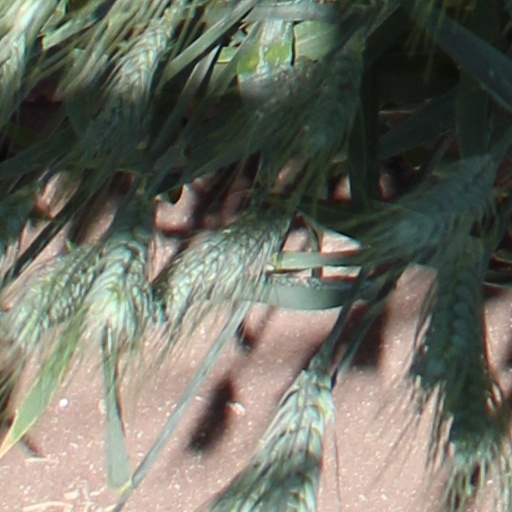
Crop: wheat